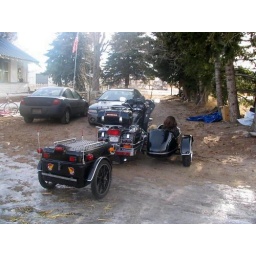
Bobs new bike with Macala in seat